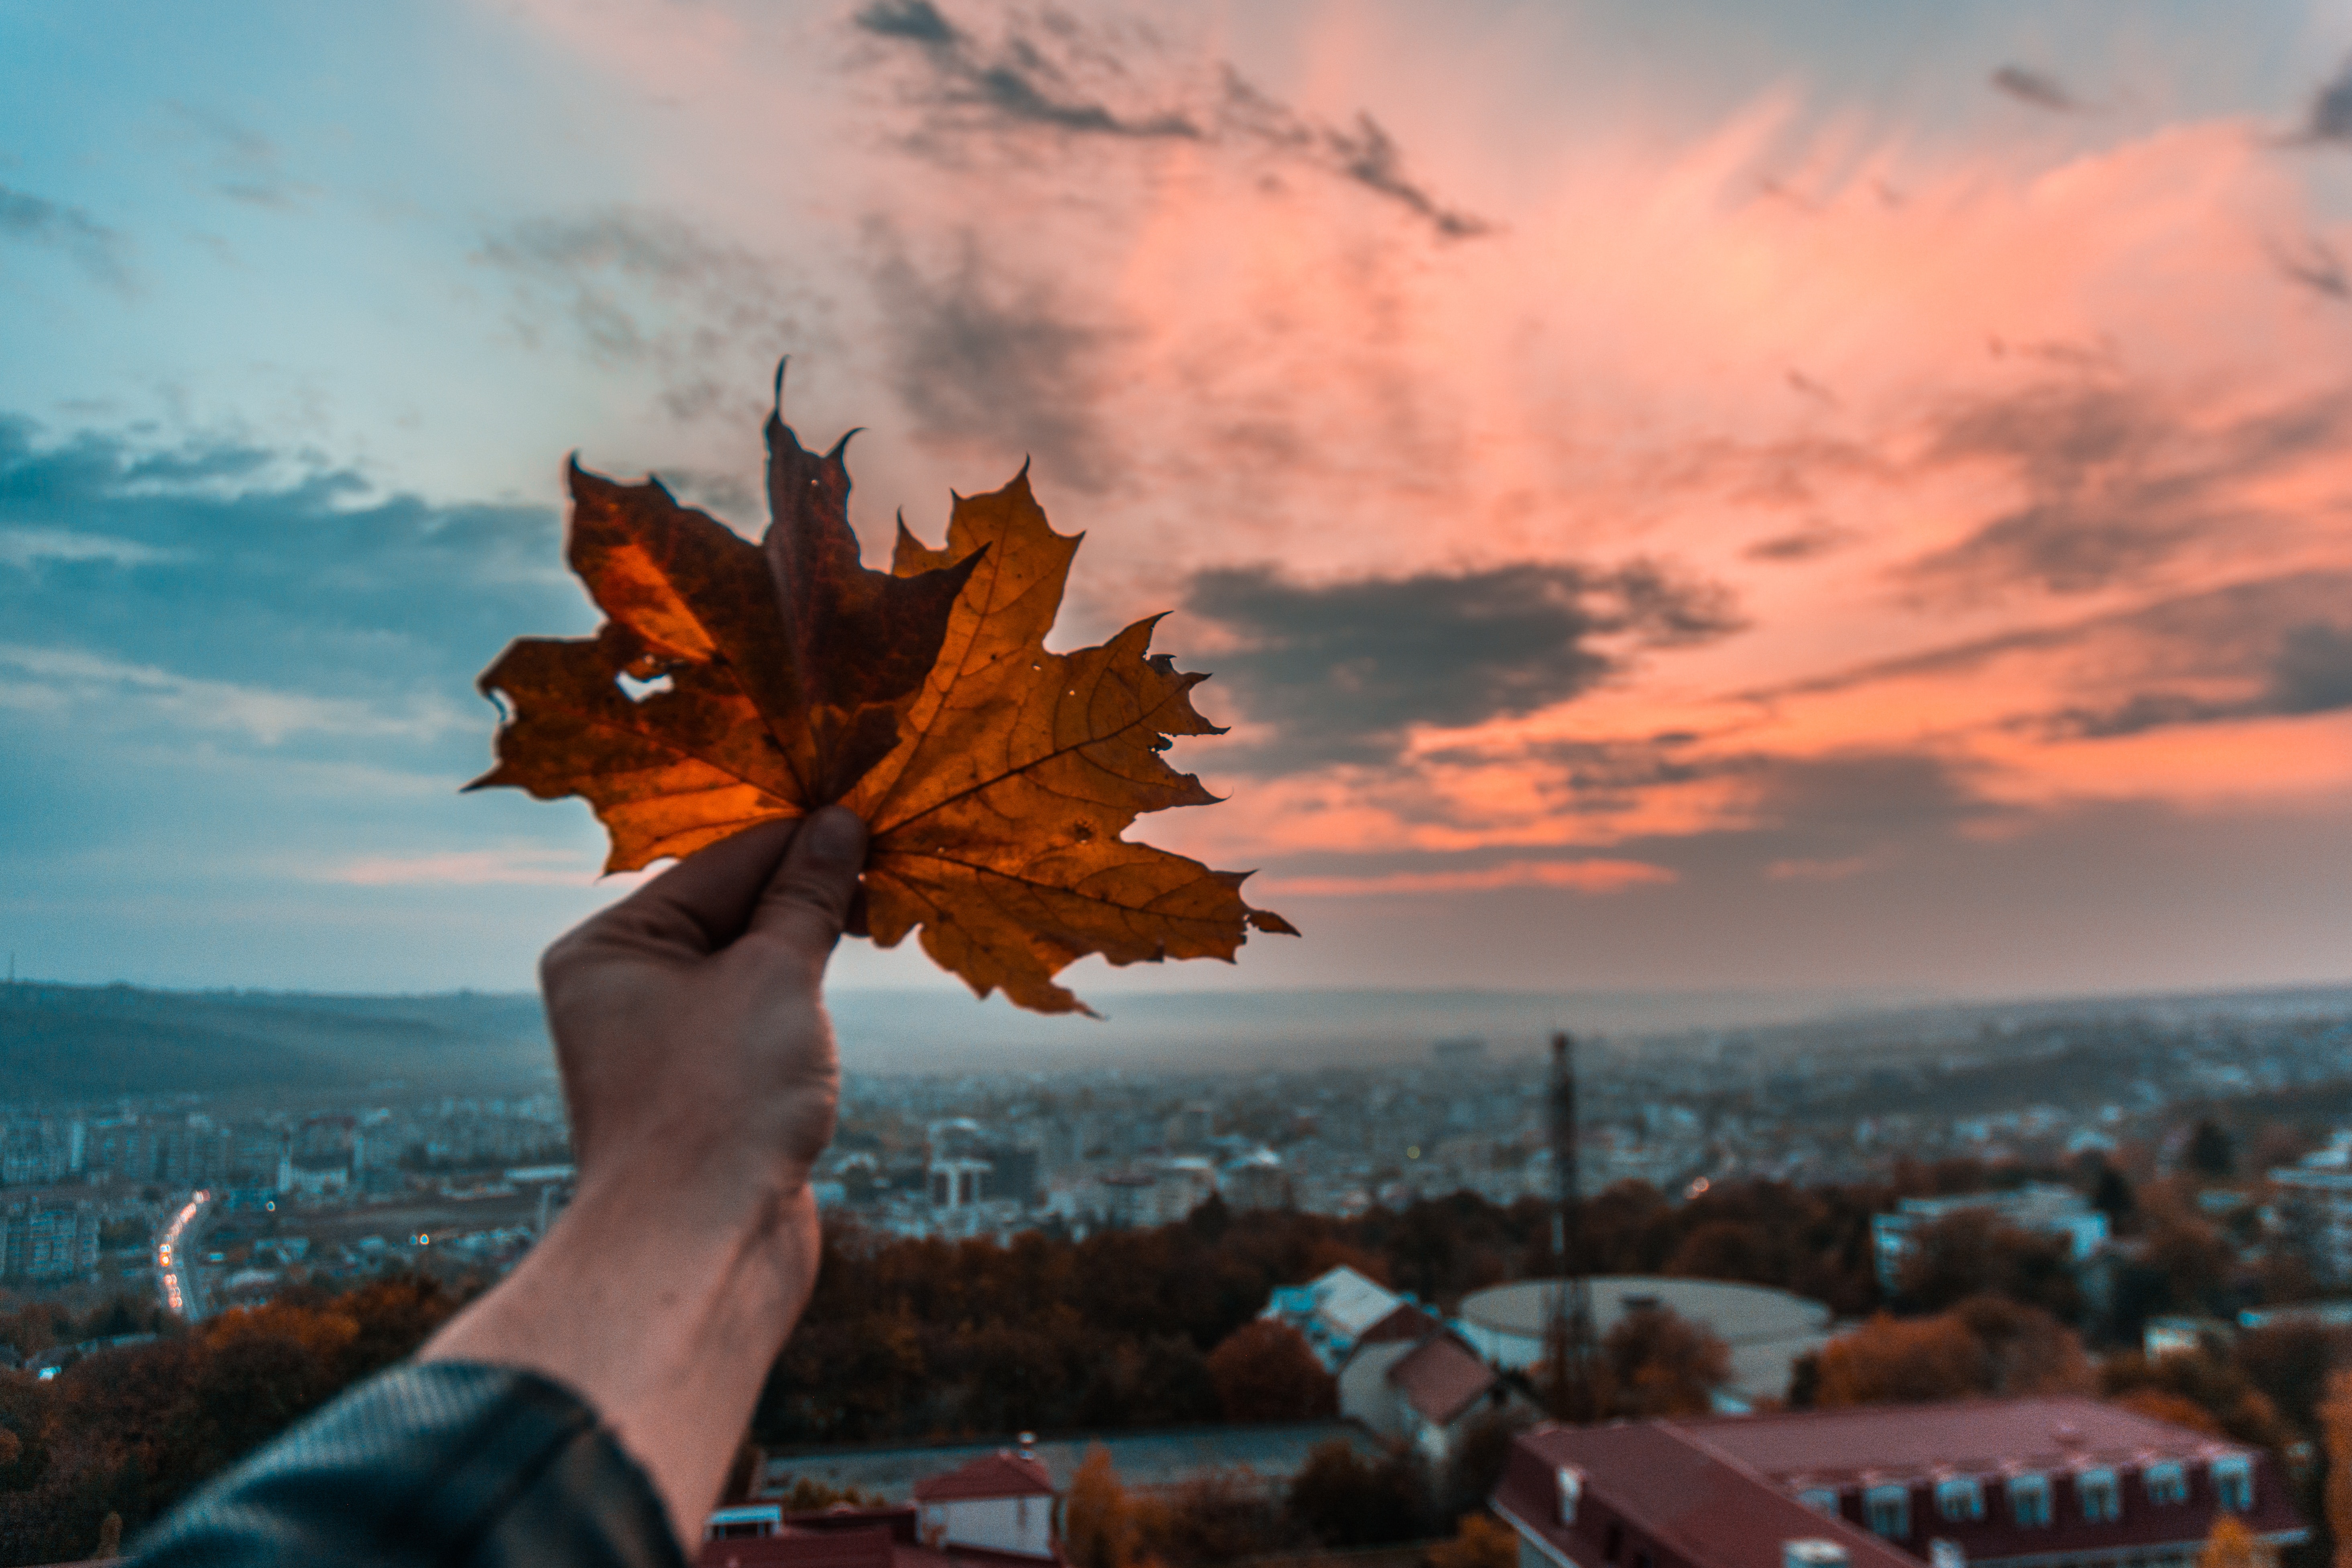
sky, leaf, cloud, tree, autumn, evening, dawn, sunset, sunrise, computer wallpaper, meteorological phenomenon